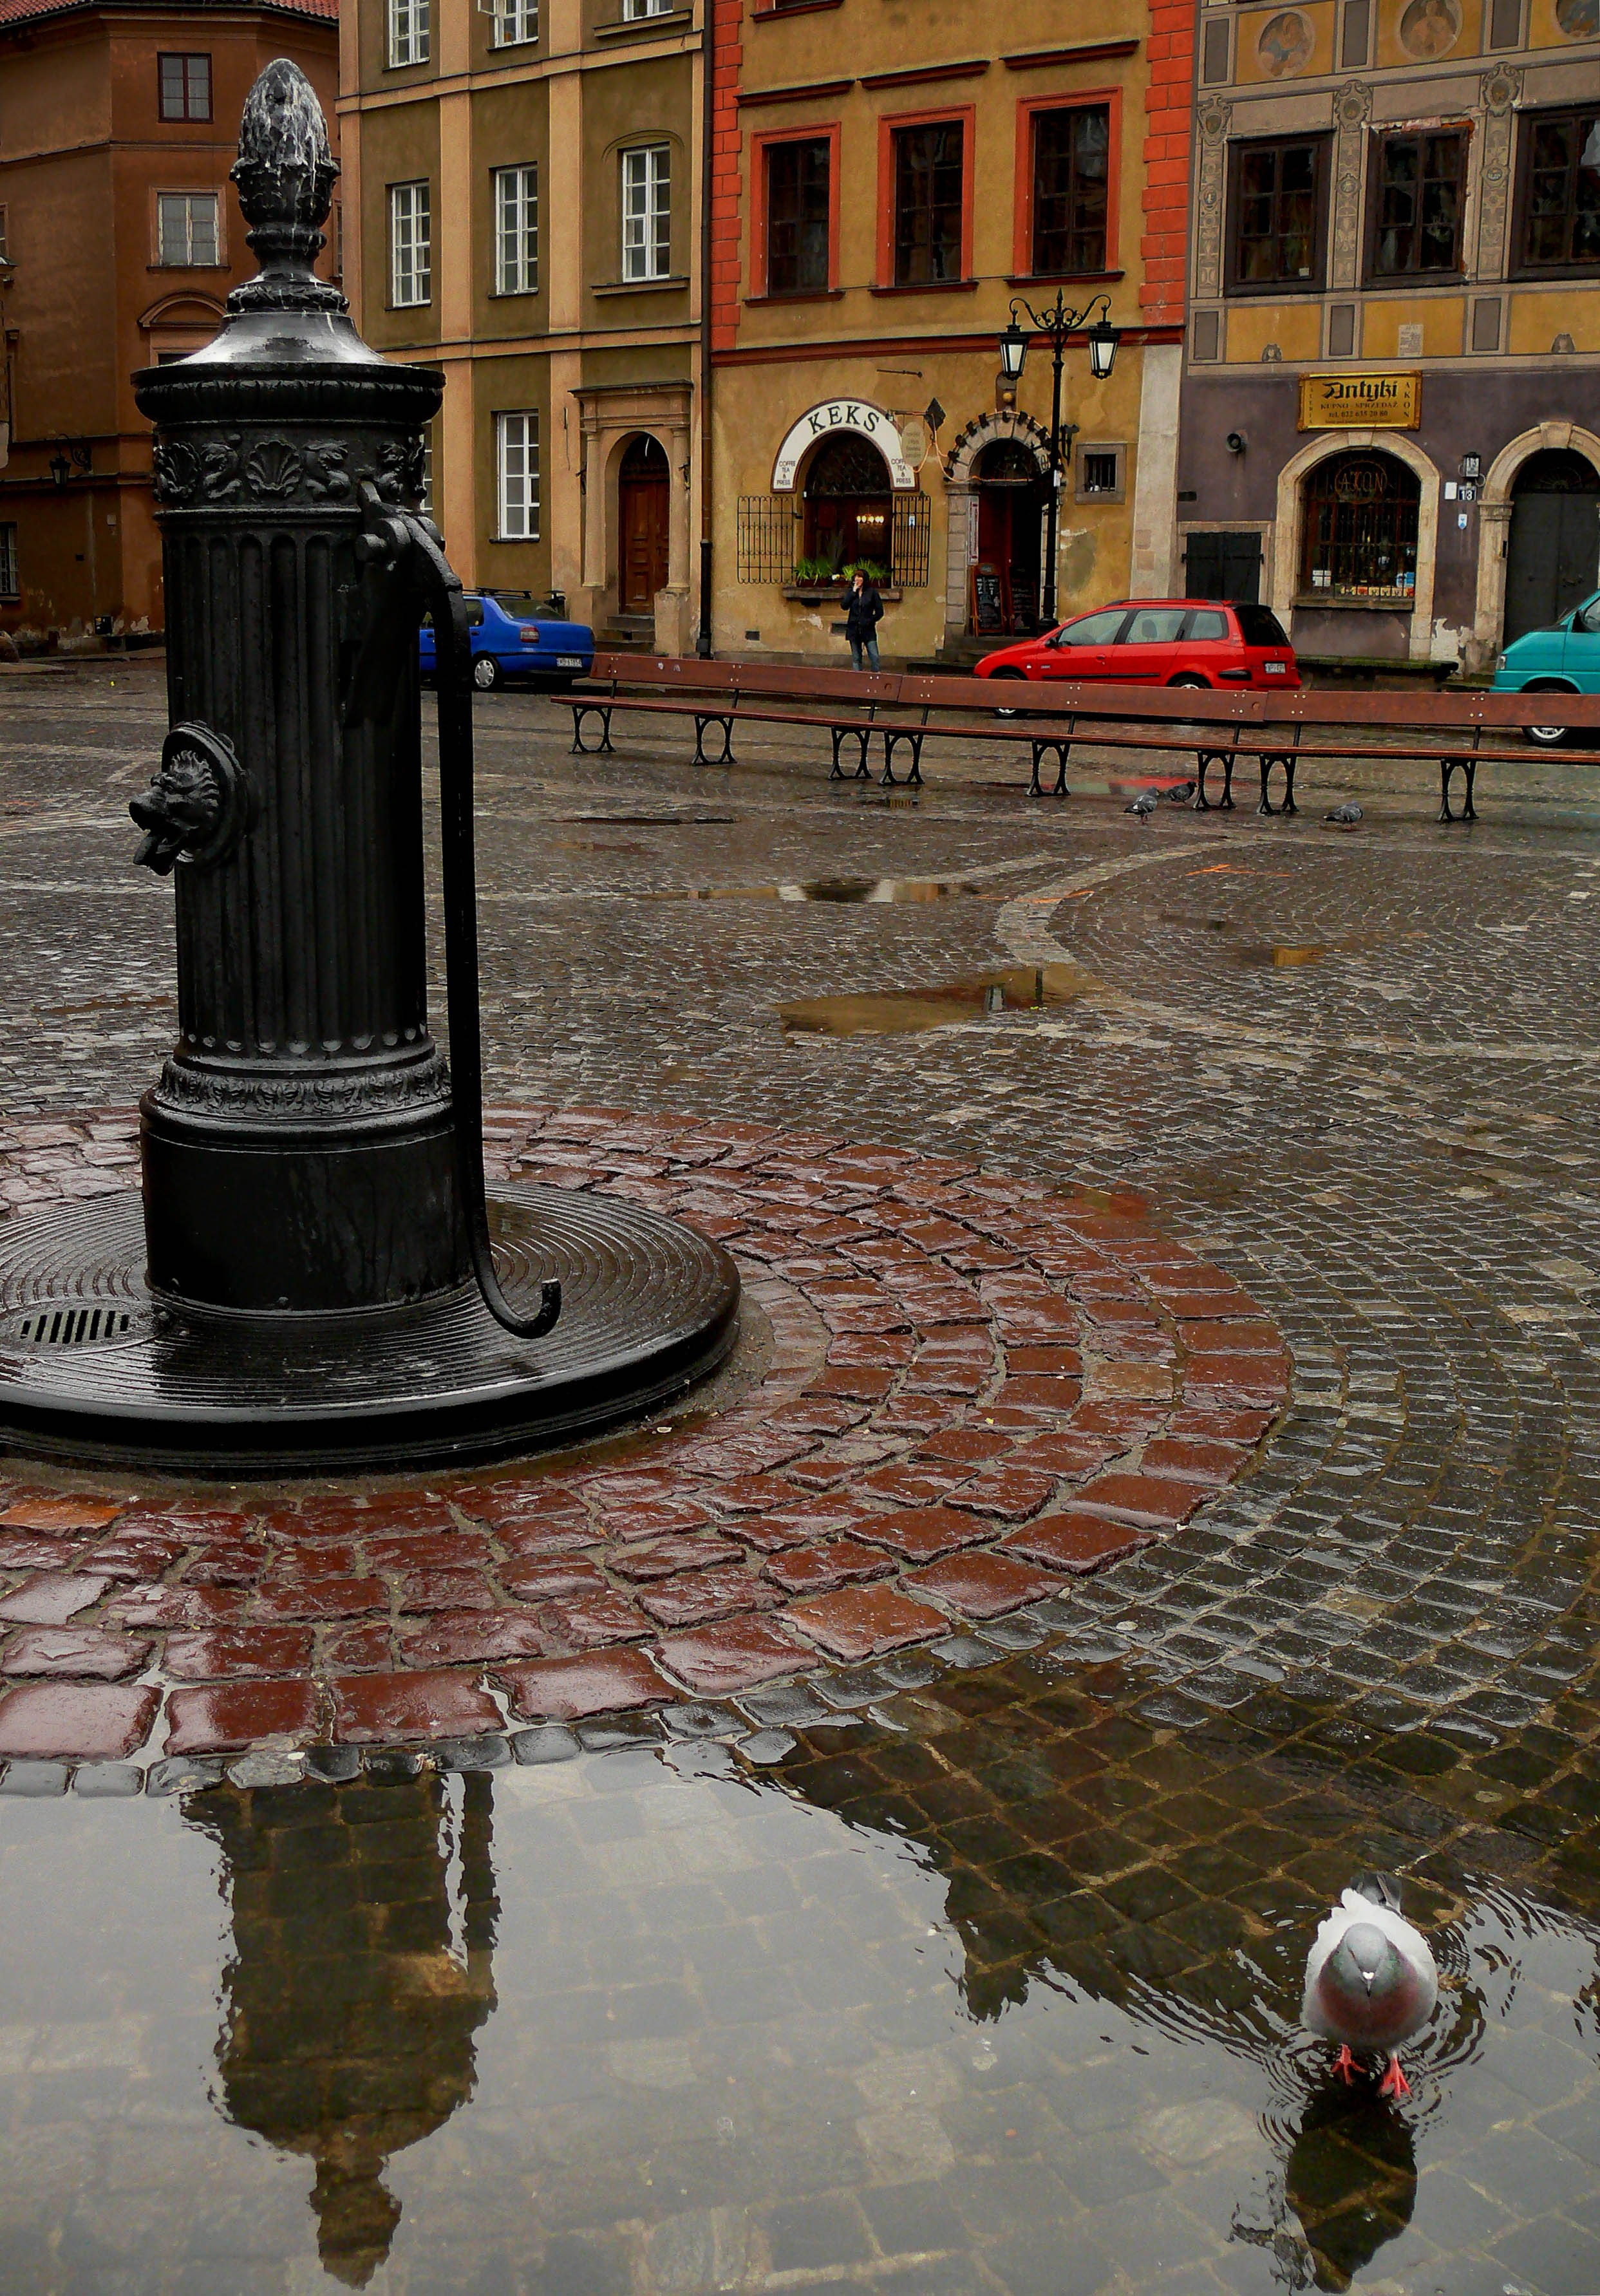
water, pool, reflection, square, waterway, old town, art, dove, fountain, water feature, warsaw, the pump